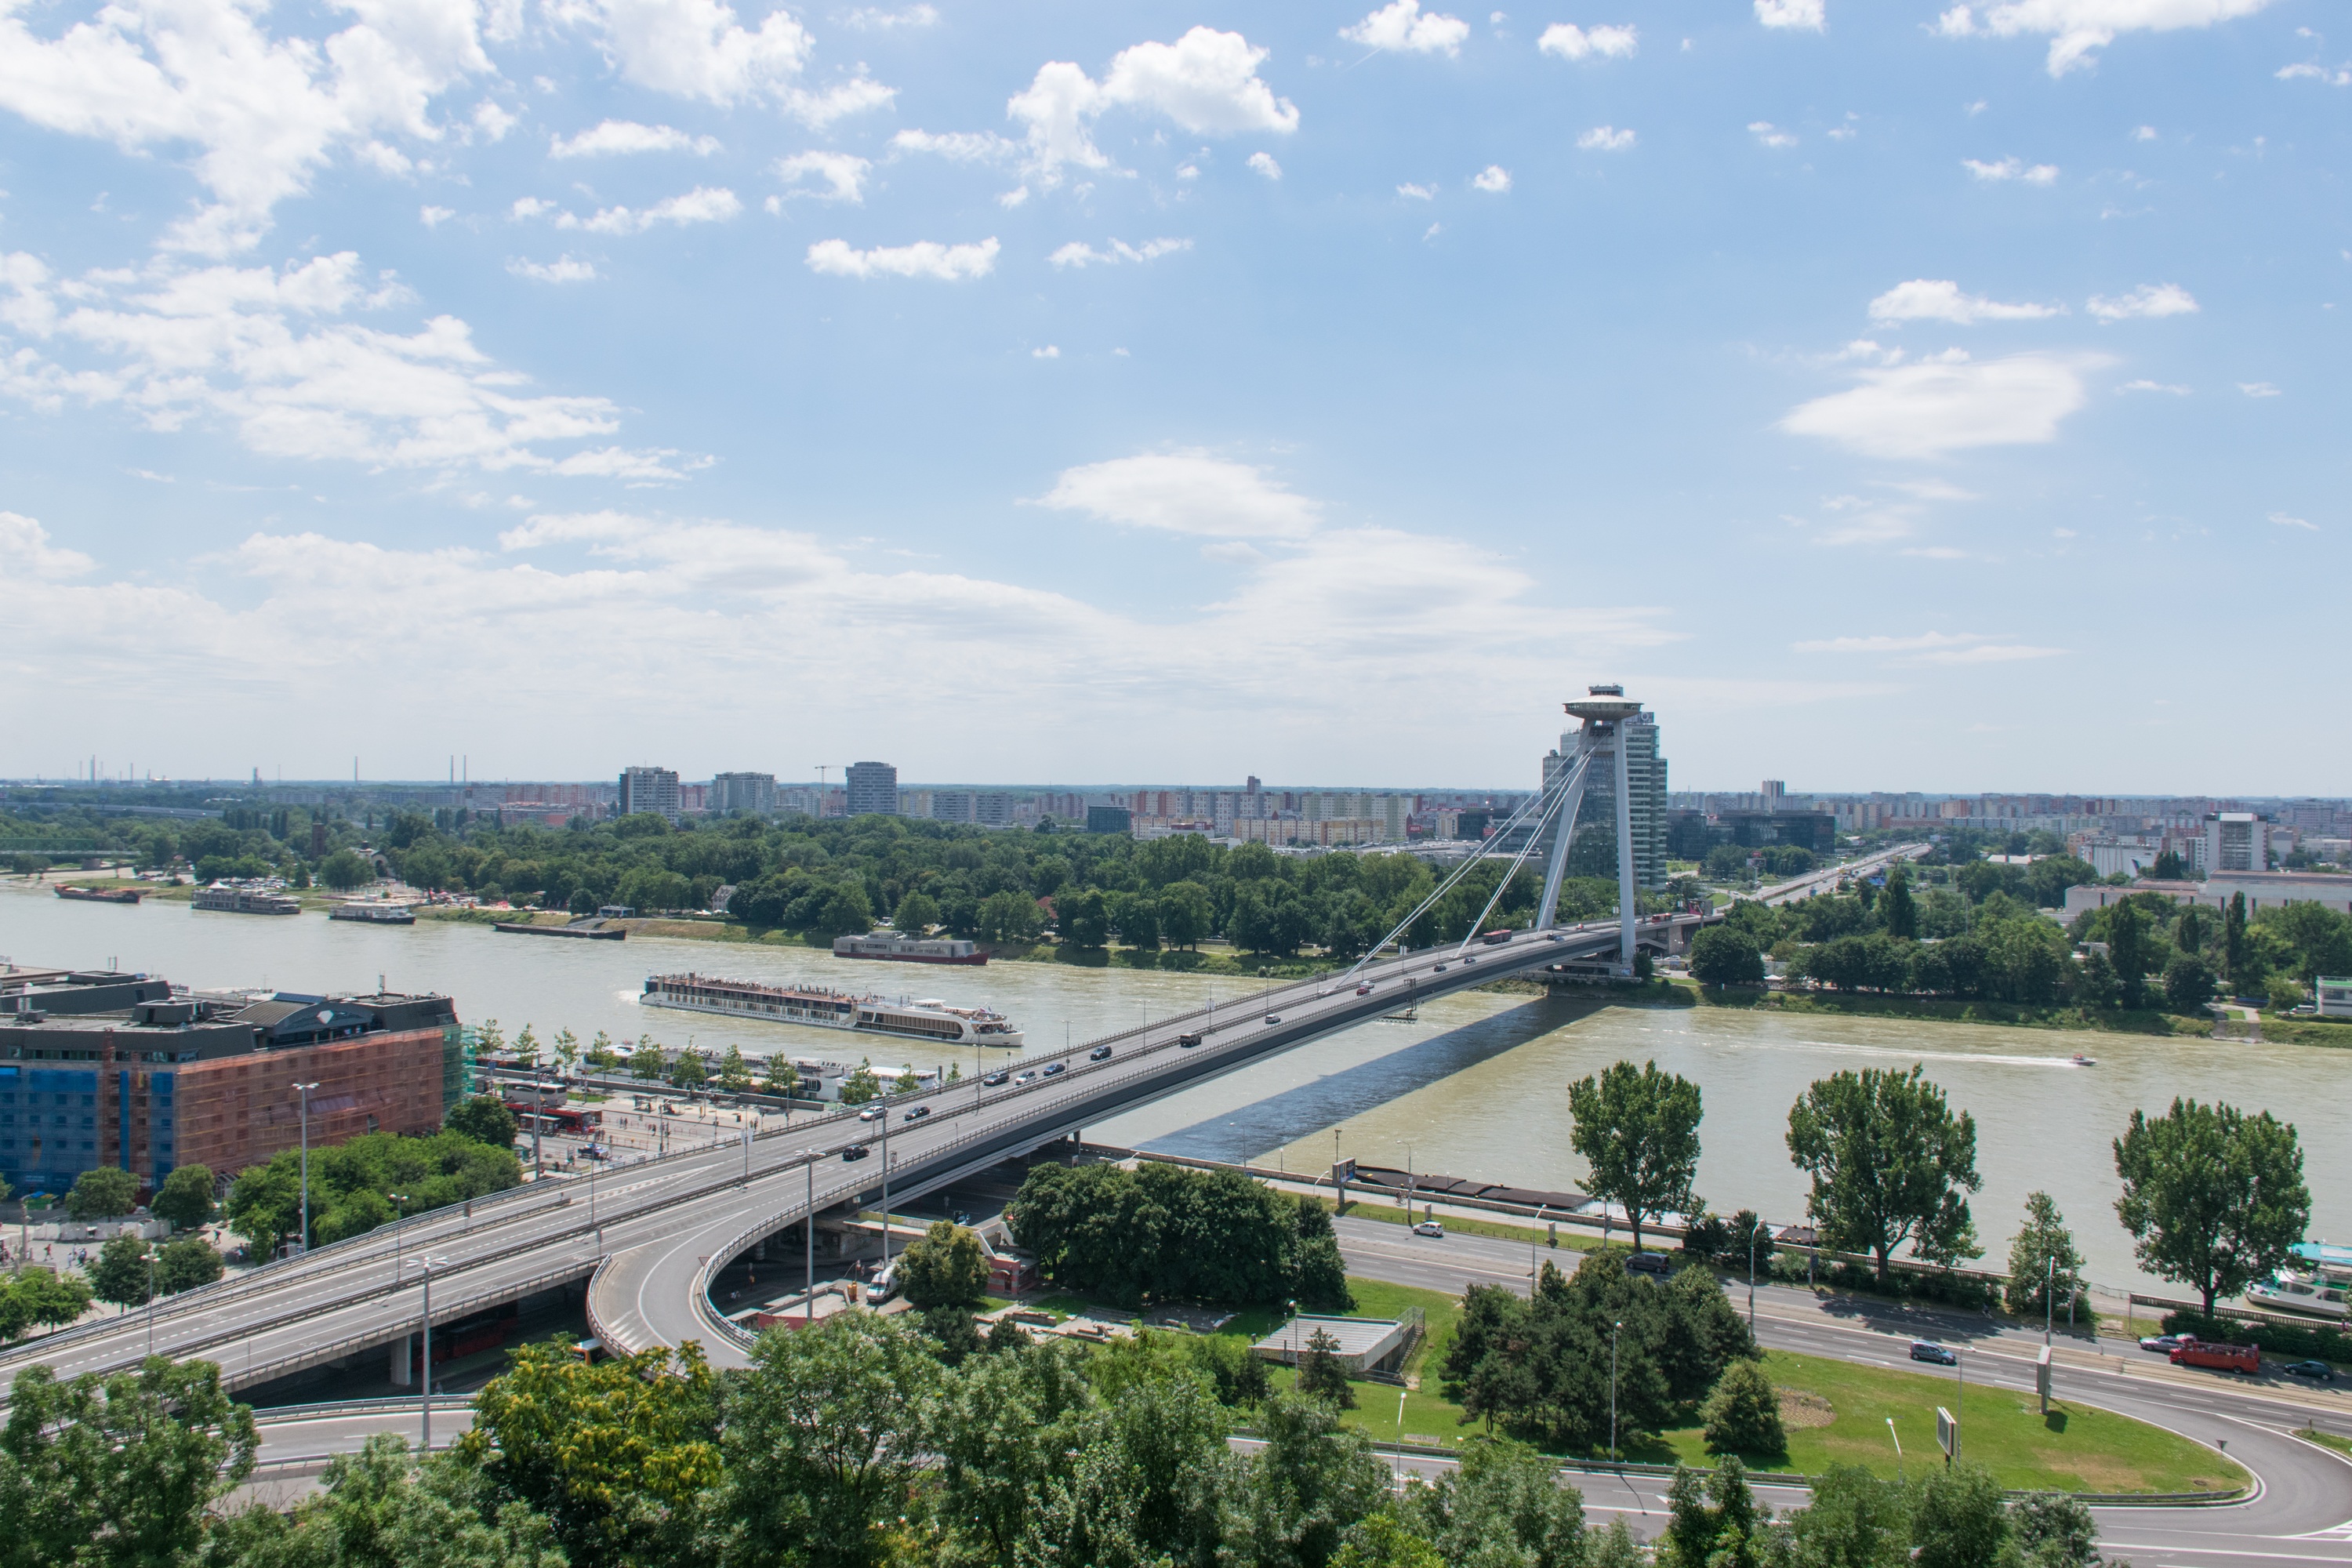
road, bridge, skyline, highway, city, overpass, cityscape, transport, stadium, public transport, danube, infrastructure, race track, ufo, bratislava, slovakia, bird's eye view, aerial photography, residential area, metropolitan area, sport venue, controlled access highway